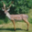
Label: deer